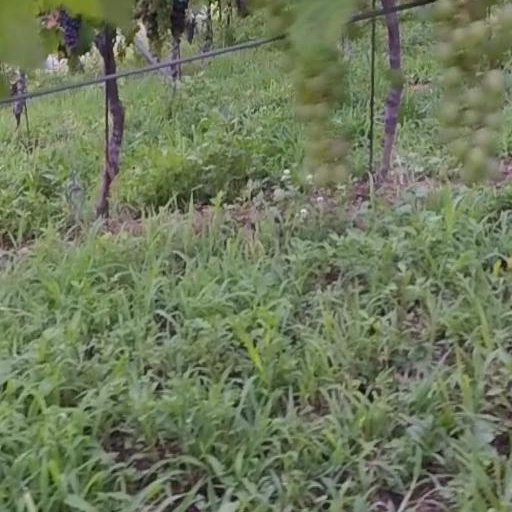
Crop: grape